National Alliance of Russian Solidarists

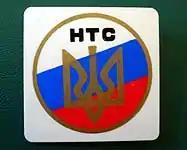
An NTS pin

The National Alliance of Russian Solidarists ( NTS) is a Russian anticommunist organization founded in 1930 by a group of young Russian anticommunist White émigrés in Belgrade, Serbia (then part of the Kingdom of Yugoslavia).